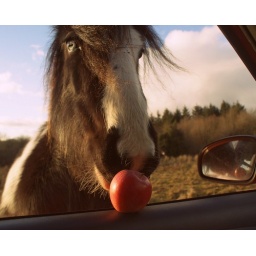
wild pony tamed by apple